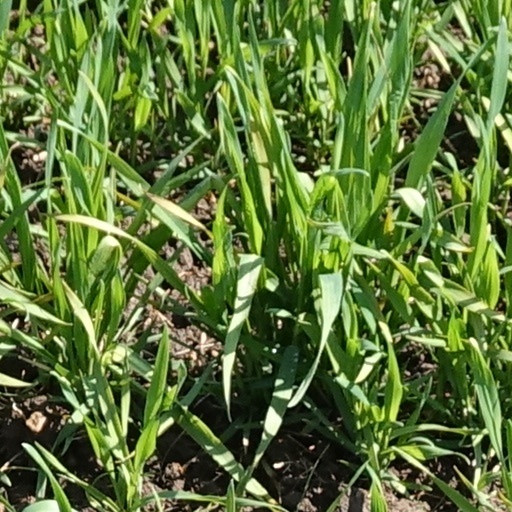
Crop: wheat